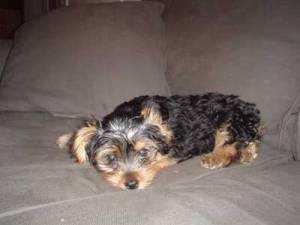
Breed: yorkshire terrier